Chinaman

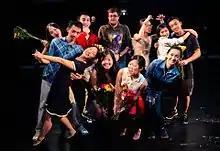
"Ching Chong Chinaman" production photo

In 2010, the Pan Asian Repertory Theatre released a statement explaining their decision to produce a play by Lauren Yee titled "Ching Chong Chinaman", a term which has at times been used in doggerel verse with racist overtones. Artistic Producing Director Tisa Chang explained that ""Ching Chong Chinaman" takes its controversial title from the late 19th century pejorative jingle and uses irony and satire to reverse prejudicial attitudes towards Asians and other outsiders."